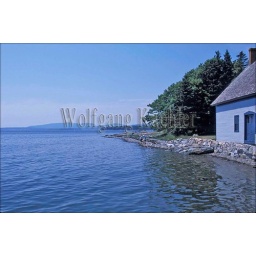
Usa, maine, mount desert island, near northeast harbor, little cranberry island, islesford, house